List of birds of Taiwan

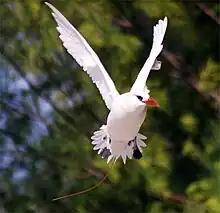
A red-tailed tropicbird in flight.

Order: PhaethontiformesFamily: Phaethontidae